Per Axel Koch

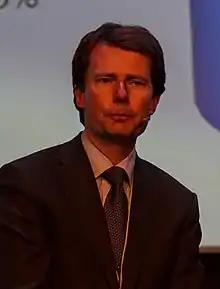

Per Axel Koch (born 29 January 1961) is a Norwegian media executive. He is the chief executive officer of Polaris Media.